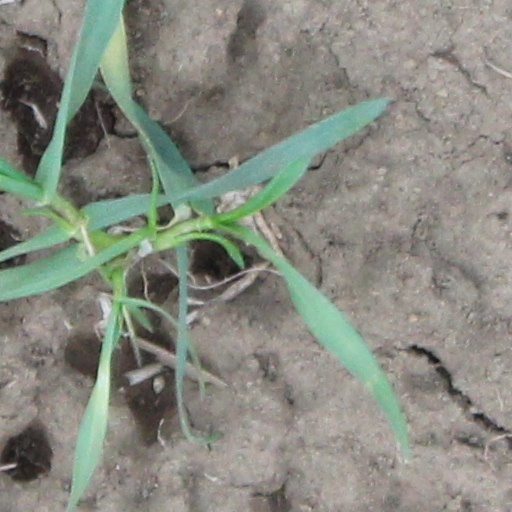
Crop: wheat